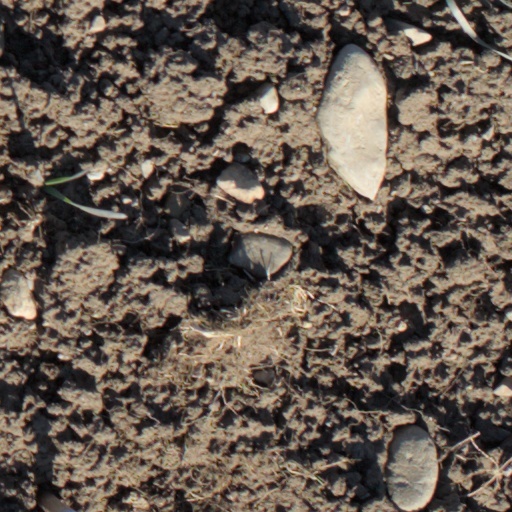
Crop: wheat